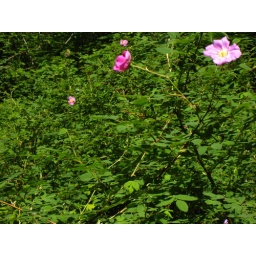
wild roses in fir-hemlock-cedar forest, Sol Duc river